Jeremiah Theus

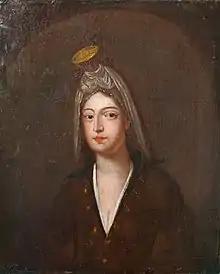
Elizabeth Theus 1742-1797, age 23, first child of Theus and Elizabeth Shaumloffel wearing a musket & powder horn crown and colonial militia outfit, ready to fight for freedom.

Theus typically confined himself to uncomplicated compositions, and the bulk of his portraits are bust-length works, approximately thirty by twenty-five inches at their largest; like many portraitists of the era, he also produced miniatures. Three larger-scale works by him exist. The first, a portrait of Elizabeth, wife of Peter Manigault, dates to 1757, and was meant to be the pendant to a portrait by Allan Ramsay. That Manigault was familiar with Theus' work may be seen by the letter he wrote to his mother, which accompanied the Ramsay portrait home in April 1751, in which he wrote that "I desire Mr Theus may see it, as soon as convenient after it arrives...I’ll be extremely obliged to you, if you’ll let me know his Judgement..." The source of Mrs. Manigault's pose is unknown, but is believed to have been taken from an English mezzotint, as was common at the time.